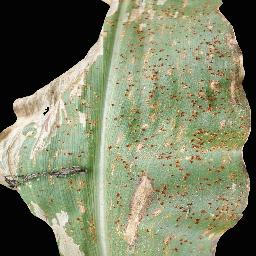
Label: Corn_(Maize)___Common_Rust